Tsugio Matsuda

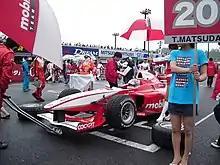
Tsugio Matsuda on the grid for a Formula Nippon (now Super Formula) race at Motegi in 2006.

Matsuda transferred from Nakajima Racing to Cerumo in 2003, then from Cerumo to Team 5Zigen in 2005. At the last race of the season, Matsuda talked with Team Impul founder Kazuyoshi Hoshino, who was seeking a driver to replace Yuji Ide at his team after his departure to Formula One. Matsuda joined Impul in 2006, and enjoyed his finest season to date - with a win at Autopolis, six podiums, and a pole position. He finished as runner-up in the championship to team-mate Benoît Tréluyer.